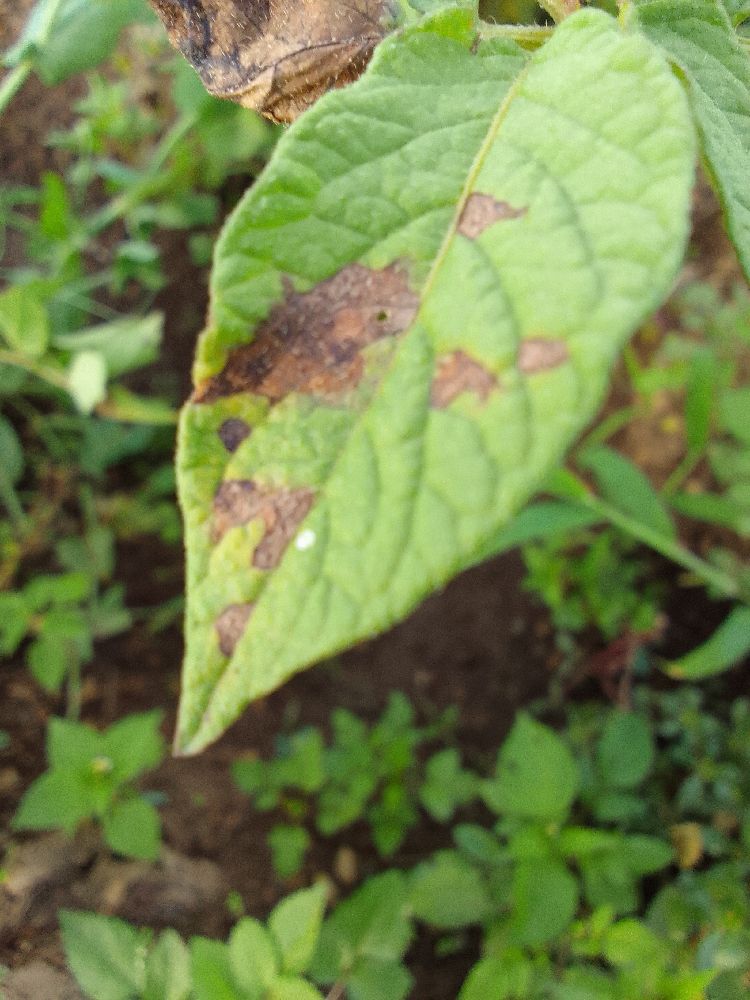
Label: Late blight